HM Prison Lancaster

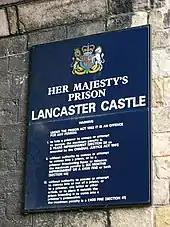
HM Prison Lancaster entrance sign

HM Prison Lancaster was an English prison located in Lancaster Castle, Lancaster from 1955 to 2011.